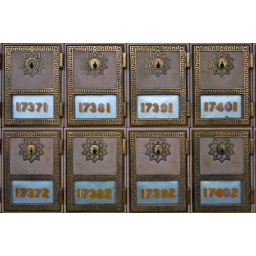
Post boxes at the Kilpatrick St US Post office in Portland, Oregon.